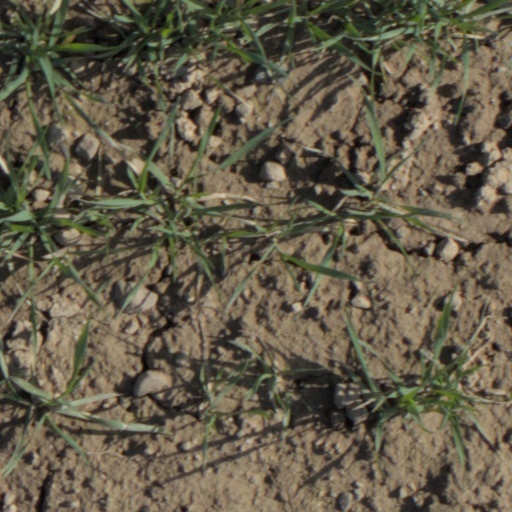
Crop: wheat